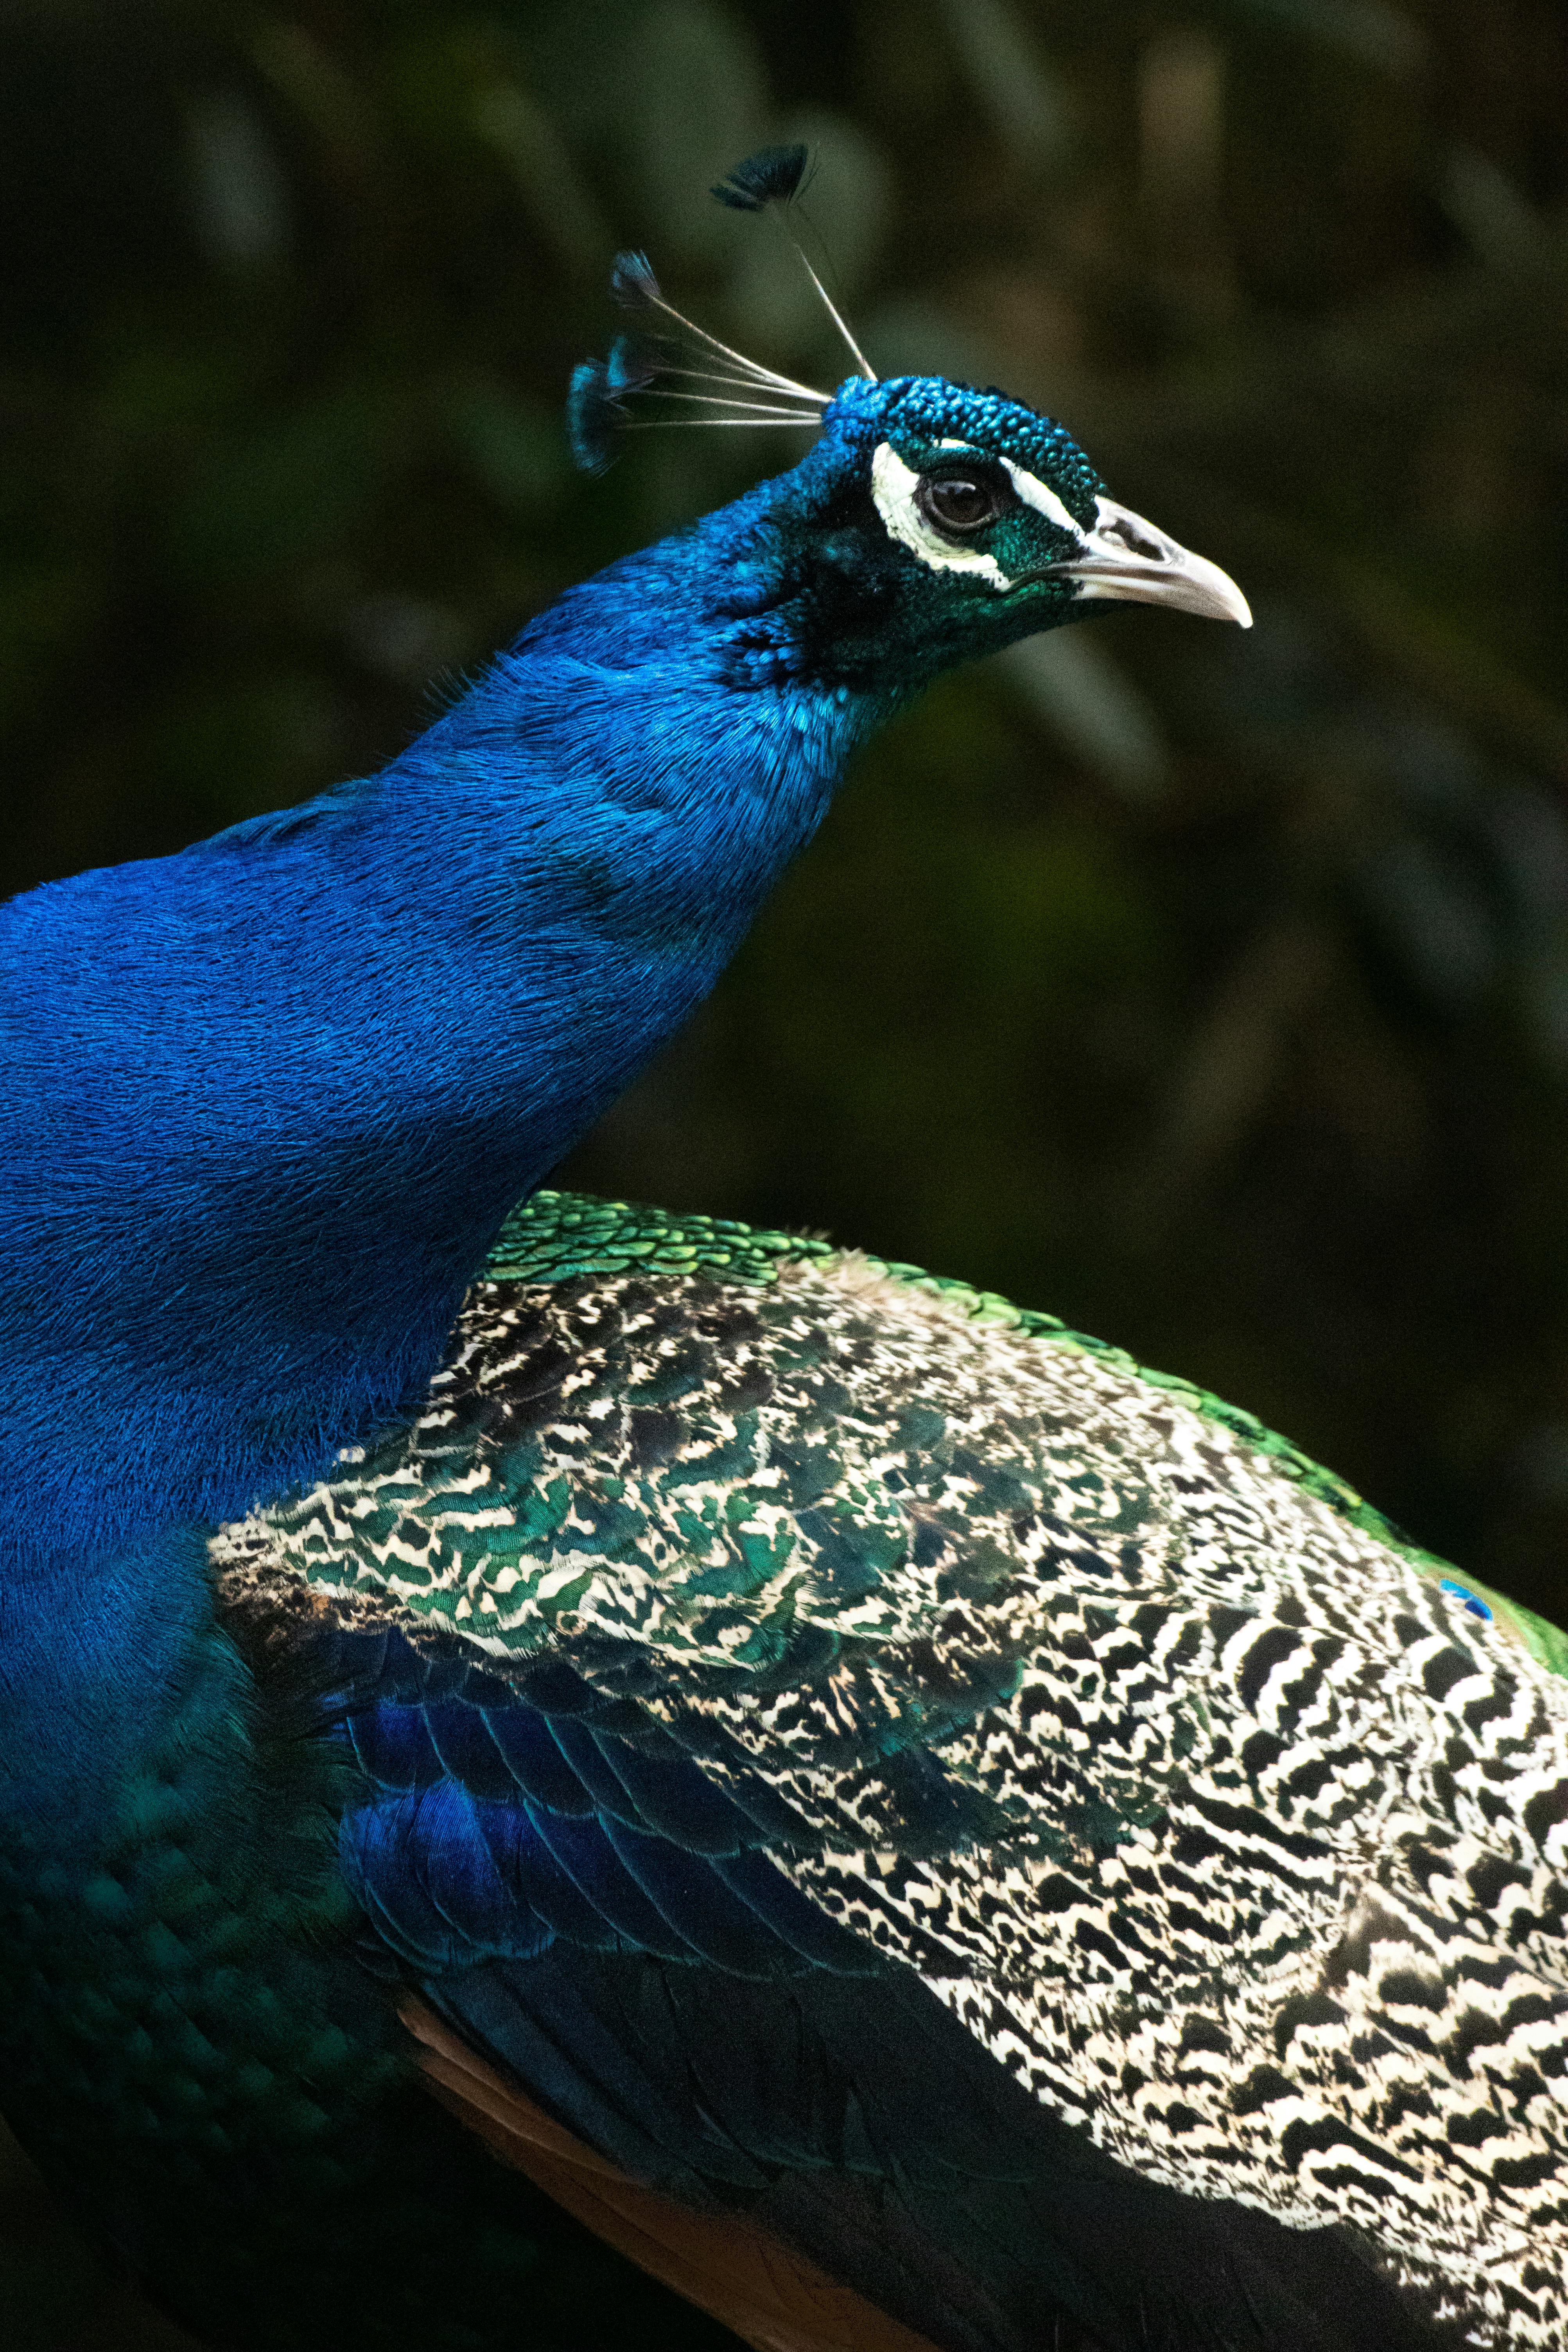
natural, bird, peafowl, phasianidae, beak, feather, galliformes, electric blue, terrestrial animal, terrestrial plant, fashion accessory, natural material, wildlife, macro photography, art